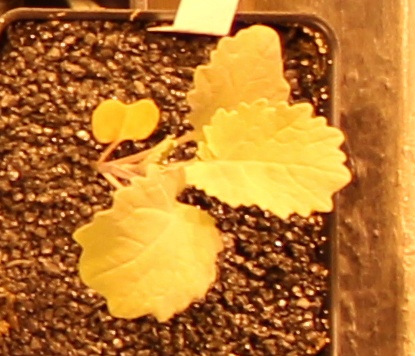
Label: Canola